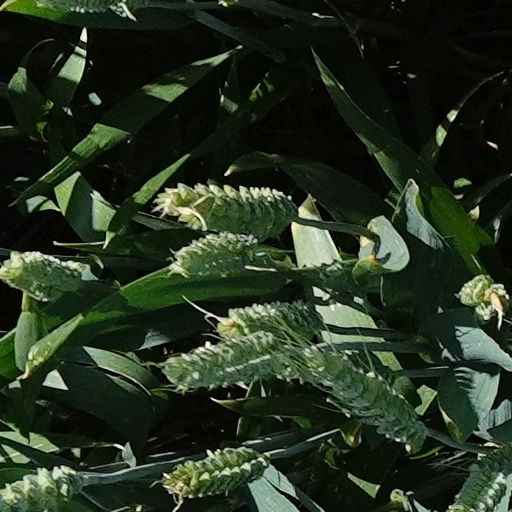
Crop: wheat